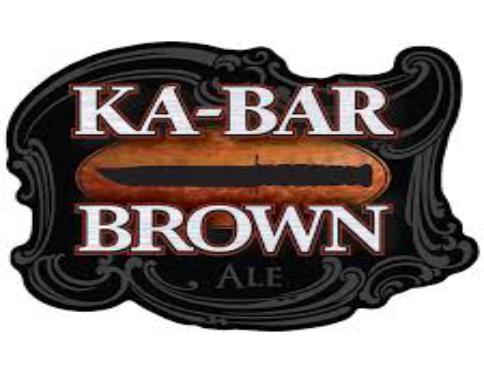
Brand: ka-bar
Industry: Others